Wad ban Naqa

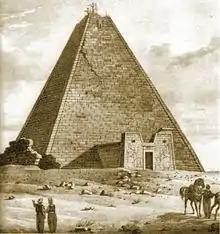
The pyramid

The place is so far little explored. The earliest known building on the site is a very large, two-story brick palace built by Queen Amanishakheto (first century AD) whose large pyramid in the royal cemetery at Meroe (BEG N 6) contained a hoard of gold jewellery found in the early 19th century by the Italian treasure hunter, Giuseppe Ferlini (NB: several references to this site erroneously identify the pyramid as having been built at Wad ben Naga).